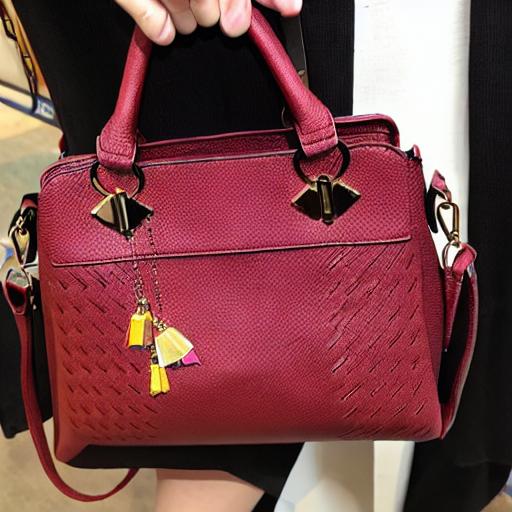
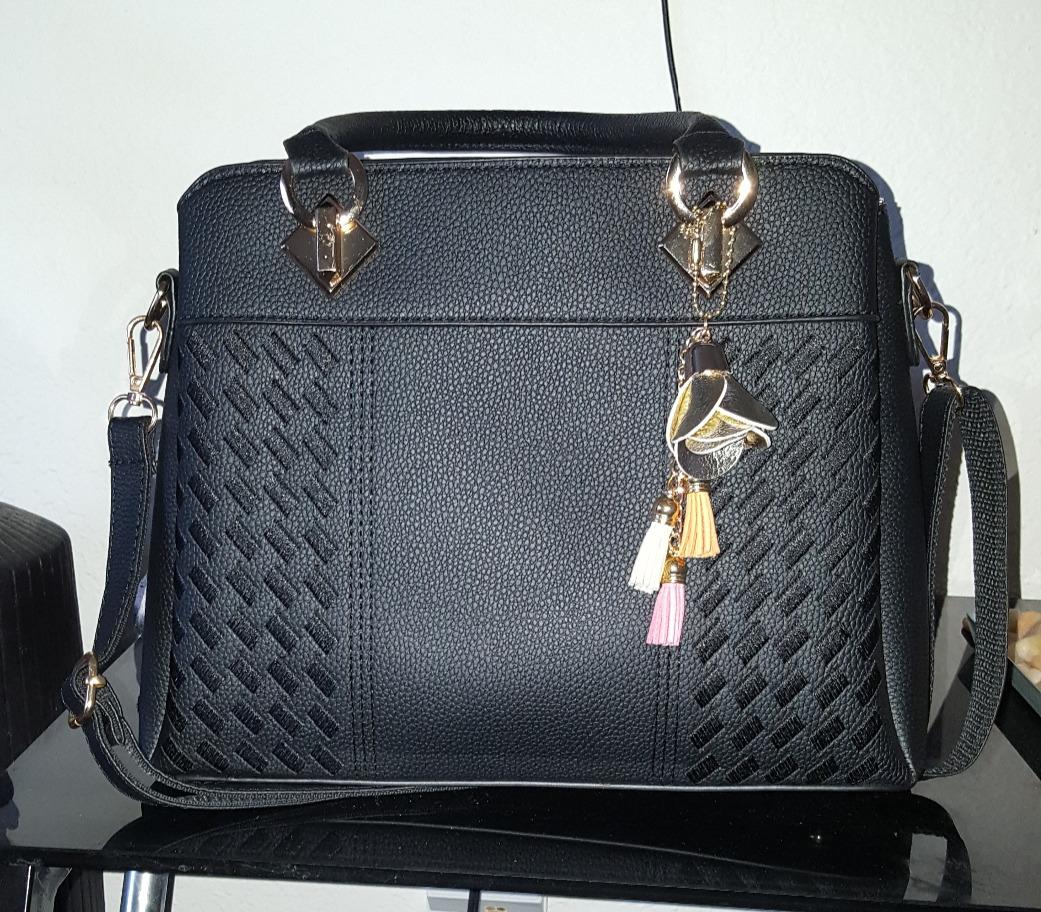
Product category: accessories_handbag
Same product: no